Lucius Verus

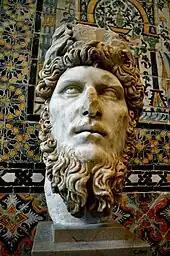
Ancient bust in the Bardo National Museum, Tunis, 2nd century AD

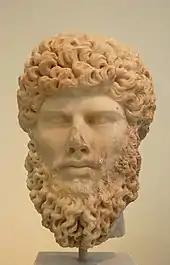
Portrait head found in Athens (National Archaeological Museum of Athens). He used to sprinkle gold-dust on his blond hair to make it brighter.

Lucius spent most of the campaign in Antioch, though he wintered at Laodicea and summered at Daphne, a resort just outside Antioch. He took up a mistress named Panthea, from Smyrna. The biographer calls her a "low-born girl-friend", but she was described as a "woman of perfect beauty" by Lucius. One biographer has postulated that Panthea may have been more beautiful than any of Phidias and Praxiteles' statues. The mistress was musically inclined and spoke Ionic Greek, spiced with Attic wit.